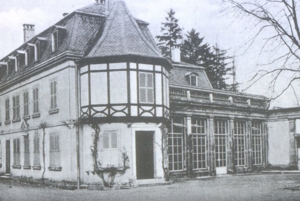
Le château d'Urville est un château situé à Pont-à-Chaussy dans le département de la Moselle. Il est surtout connu pour avoir été propriété de l'Empereur Allemand Guillaume II de 1890 à 1918. Classé depuis le 14 août 1926 parmi les sites et les monuments naturels de caractère artistique, le parc du Château d'Urville devient propriété du ministère de l'Agriculture en 1948. Aujourd'hui, l'établissement public local d'enseignement agricole et horticole comporte la ferme des Ménils et ses locaux pédagogiques.